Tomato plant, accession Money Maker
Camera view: bottom (45 deg); turntable rotation: 150 degrees
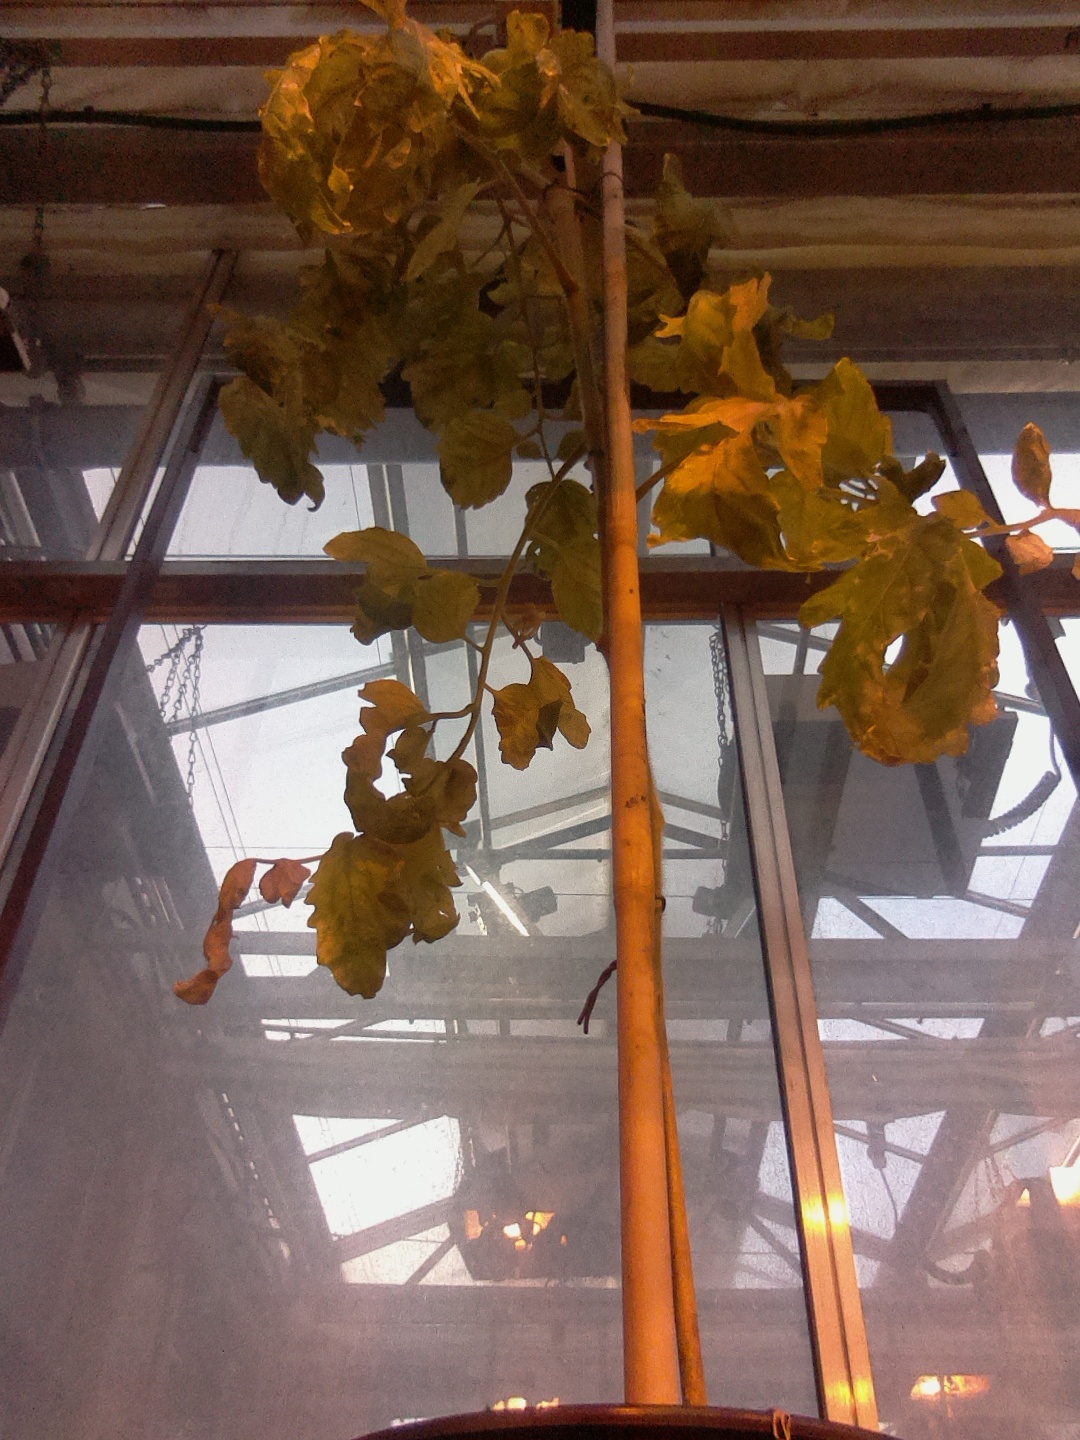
BBCH growth stage 79: 90% -100% of final fruit size